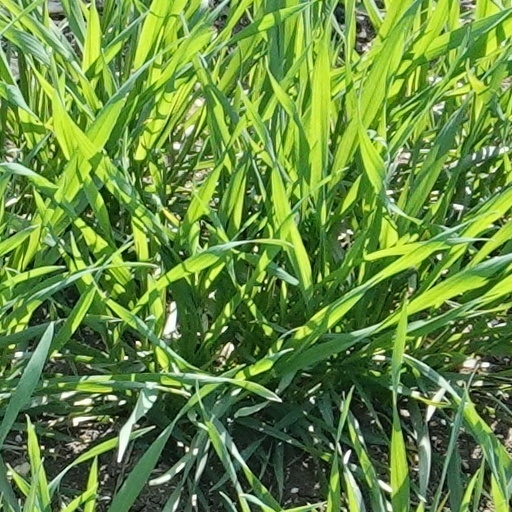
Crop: wheat